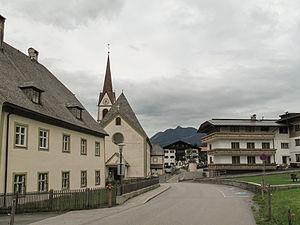
Fieberbrunn est une commune autrichienne du district de Kitzbühel dans le Tyrol.